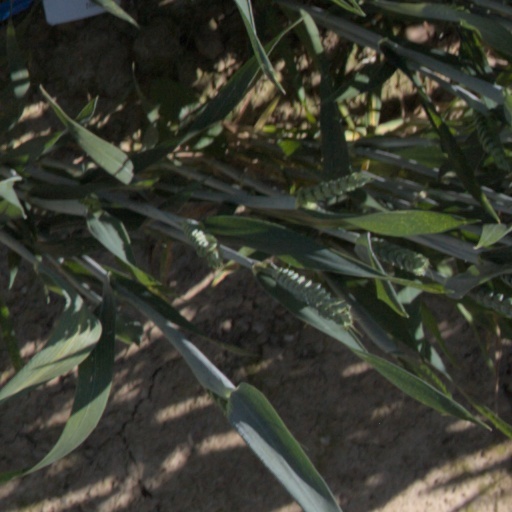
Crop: wheat